Philipp Ferdinand von Grünne

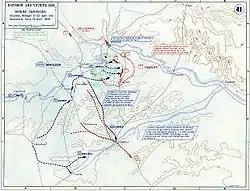
Battle of Eckmühl, 21 April 1809

In the aftermath, Archduke Charles selected Anton Mayer von Heldensfeld as his chief of staff. This was an unfortunate choice because Mayer was unstable and an intriguer, but even worse, Grünne and Mayer despised one another. On 10 February 1806, Emperor Francis reluctantly appointed Charles as Generalissimus in command of the Austrian army. However, the Hofkriegsrat was kept separate with Wenzel Joseph von Colloredo as its president. Grünne was appointed to head the "General-Militärdirektion", or War Ministry, one of the four military departments of the Hofkriegsrat. It was rumored that there was a French agent somewhere in the system, but the spy was never found. At the time, some people believed the mole was Grünne, but historian Gunther E. Rothenberg wrote that it was unlikely. Grünne was promoted Feldmarschall-Leutnant on 22 January 1808.